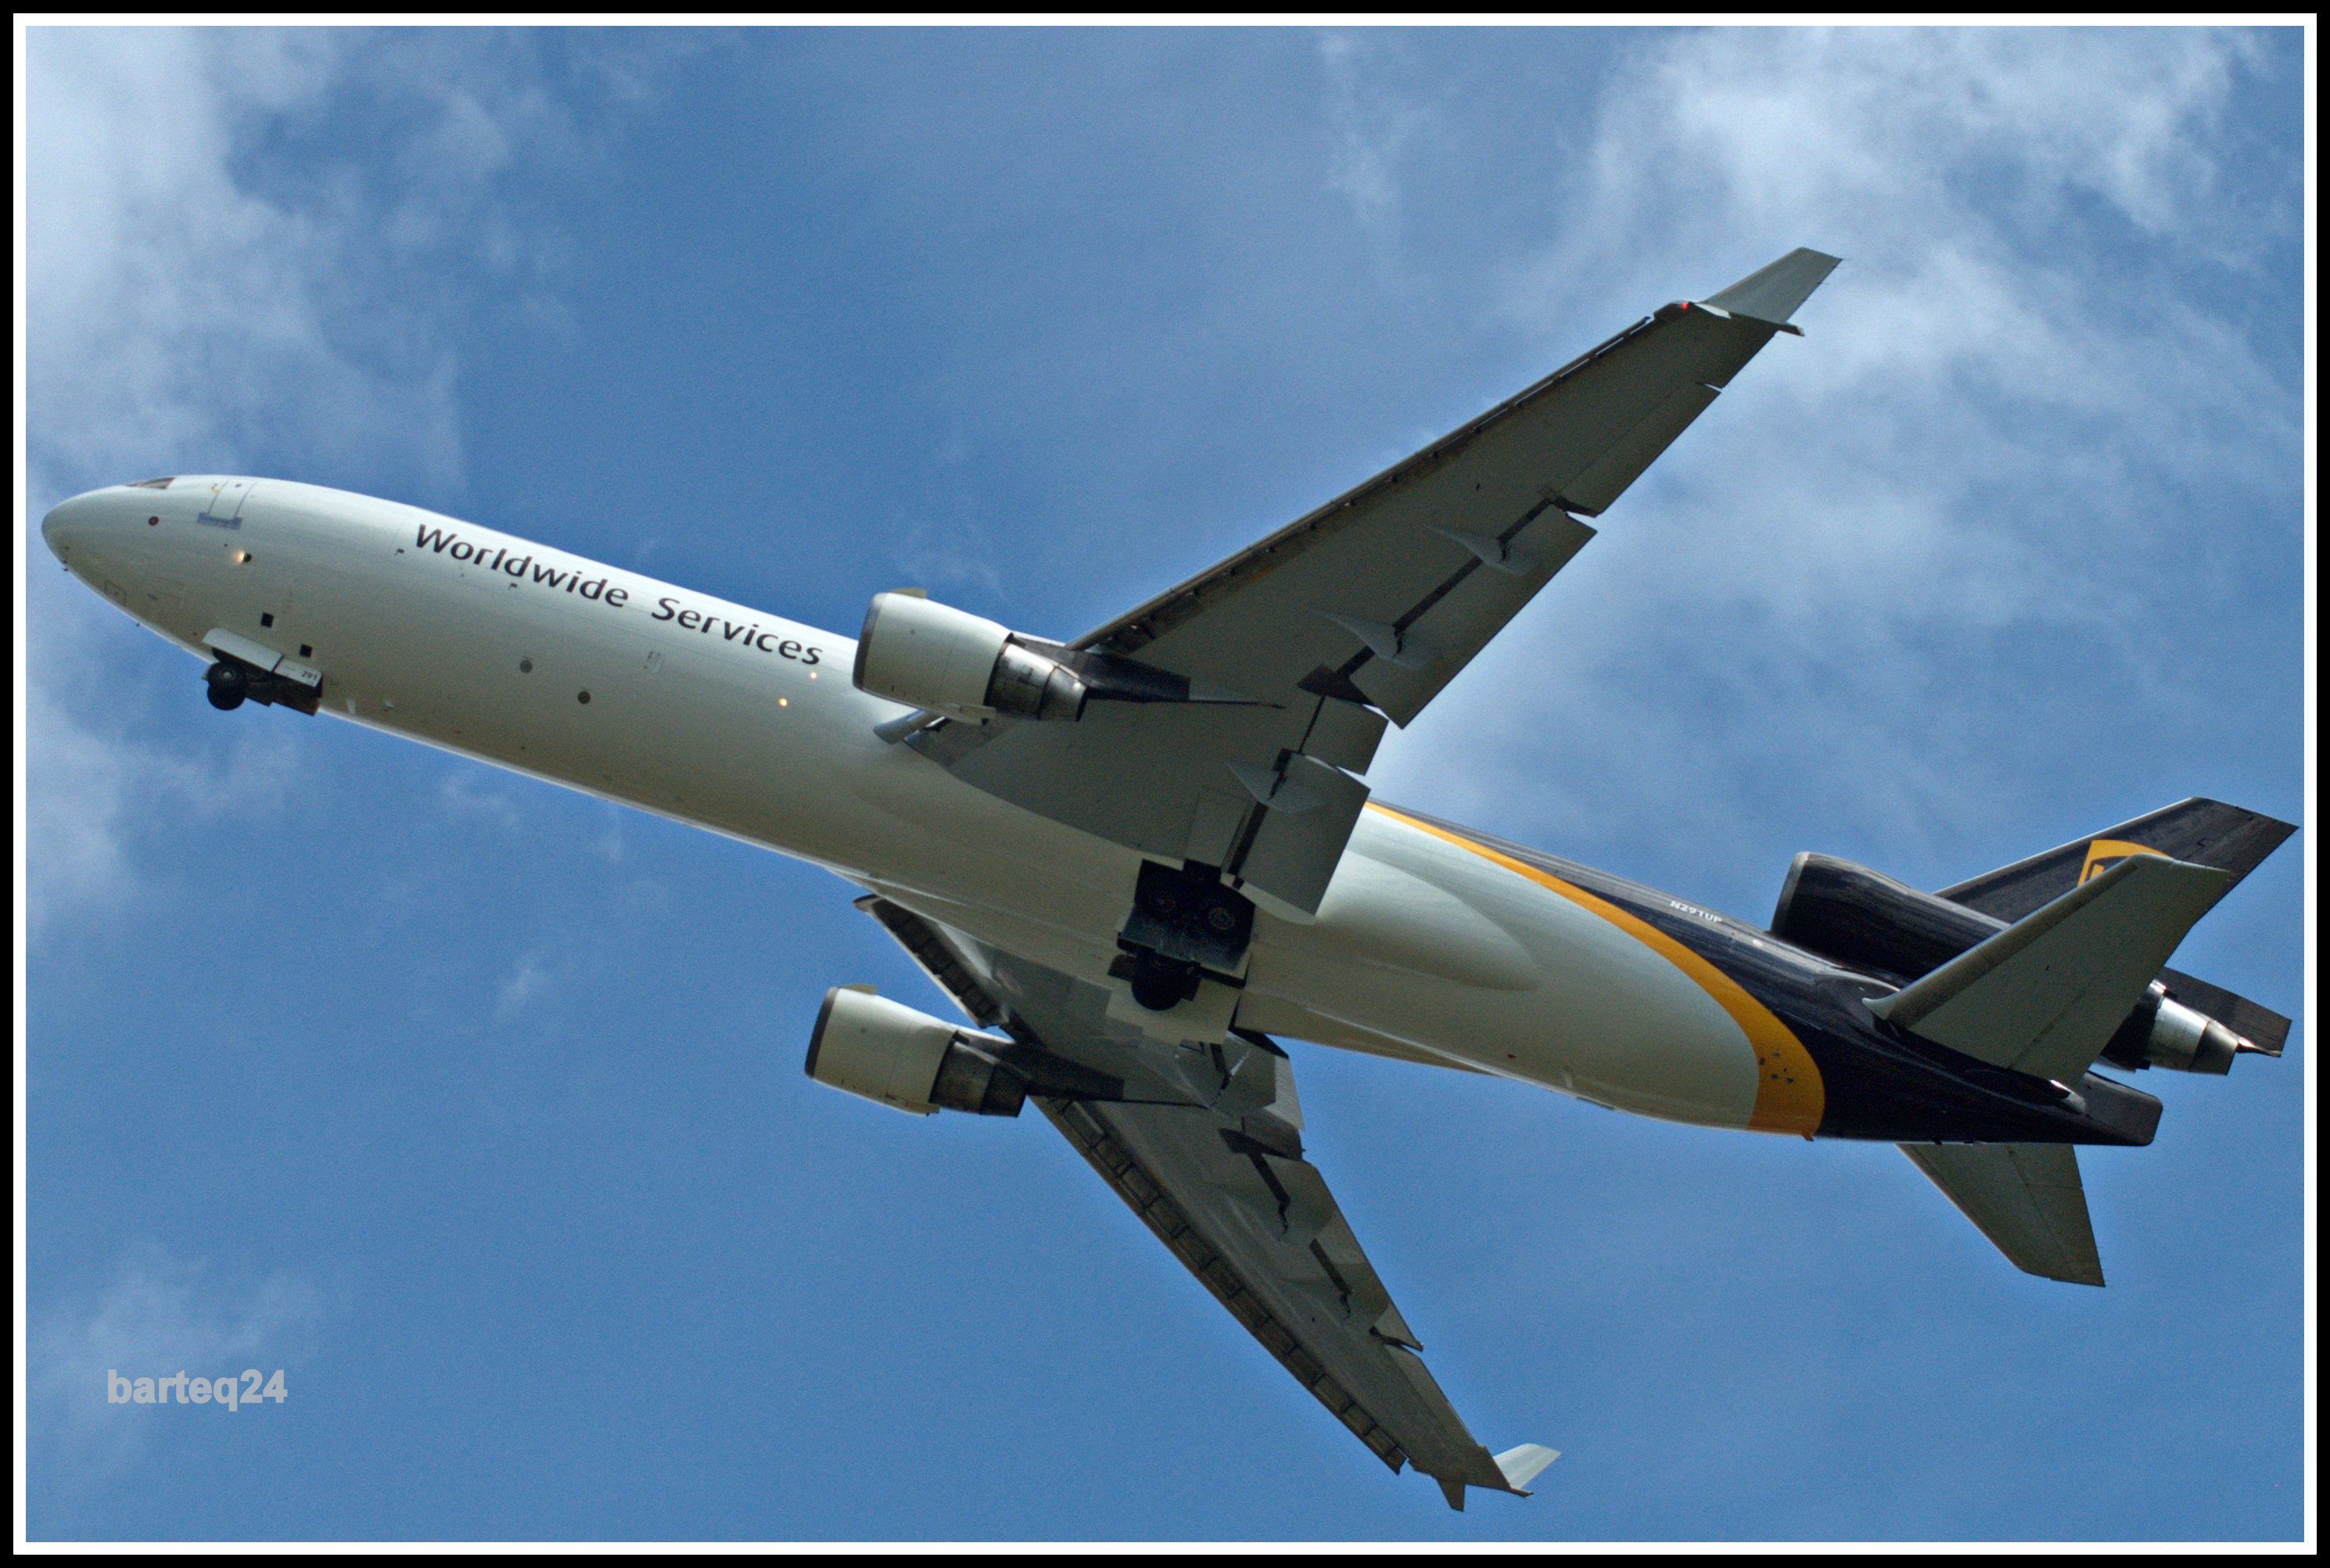
airplane, aircraft, europe, vehicle, airline, aviation, airliner, poland, europa, polska, warsaw, warszawa, boeing, mazovia, mazowsze, epwa, lotniskochopina, chopinairport, mcdonnelldouglas, md11f, n291up, cn48477, ups, md11, jet aircraft, boeing 777, boeing 767, air travel, atmosphere of earth, wide body aircraft, aerospace engineering